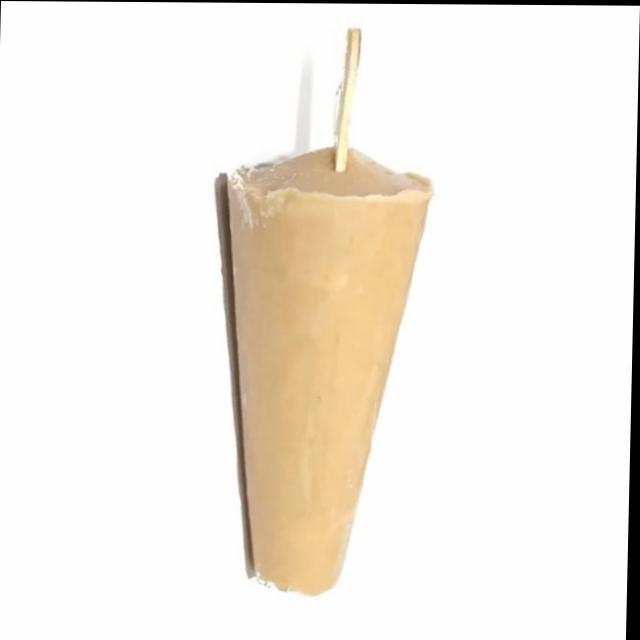
Dish: kulfi